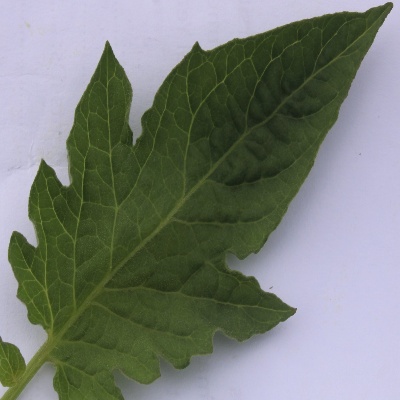
Crop: Tomato
Condition: healthy